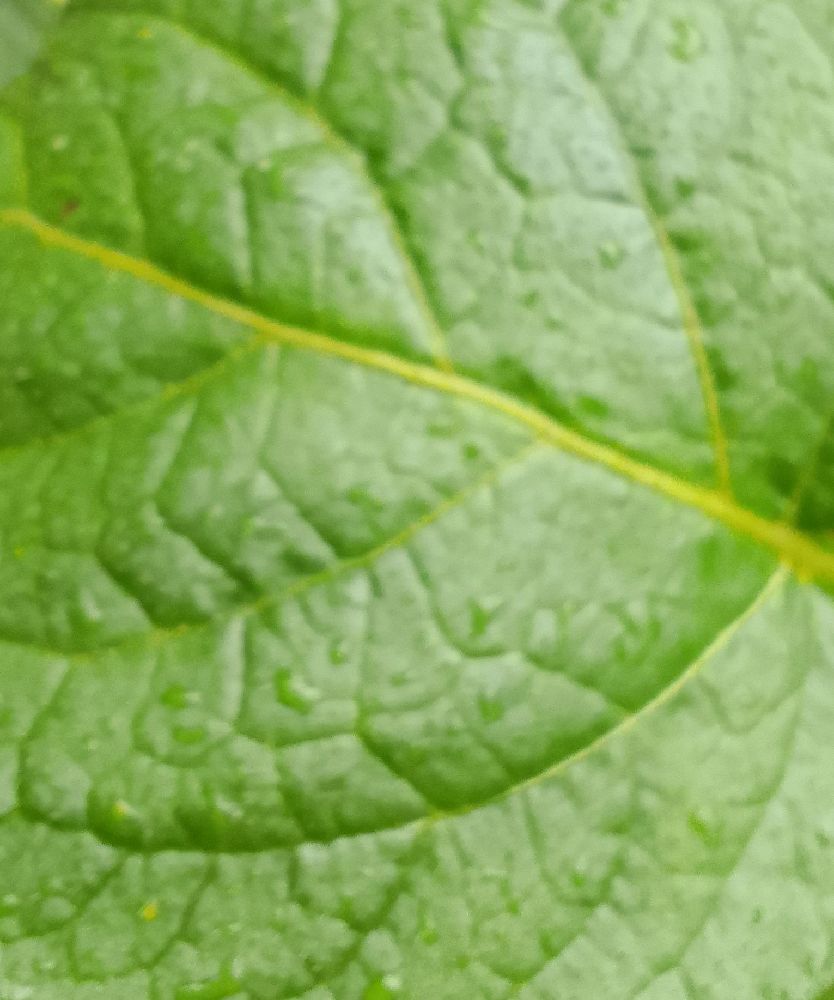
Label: Healthy